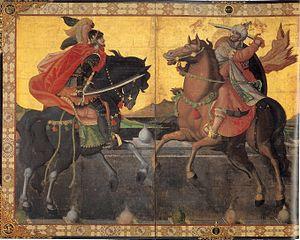
Le yō-ga désigne la peinture japonaise de style occidental qui apparaît après la restauration de Meiji en 1868.